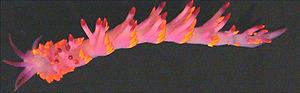
Cuthona sibogae est une espèce de gastéropode marin, membre des Nudibranches et est rattaché à la famille des Tergipedidae.
Cuthona est un genre de nudibranches de la famille des Tergipedidae.